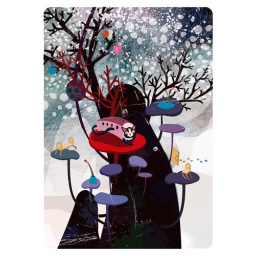
a cat live in a house